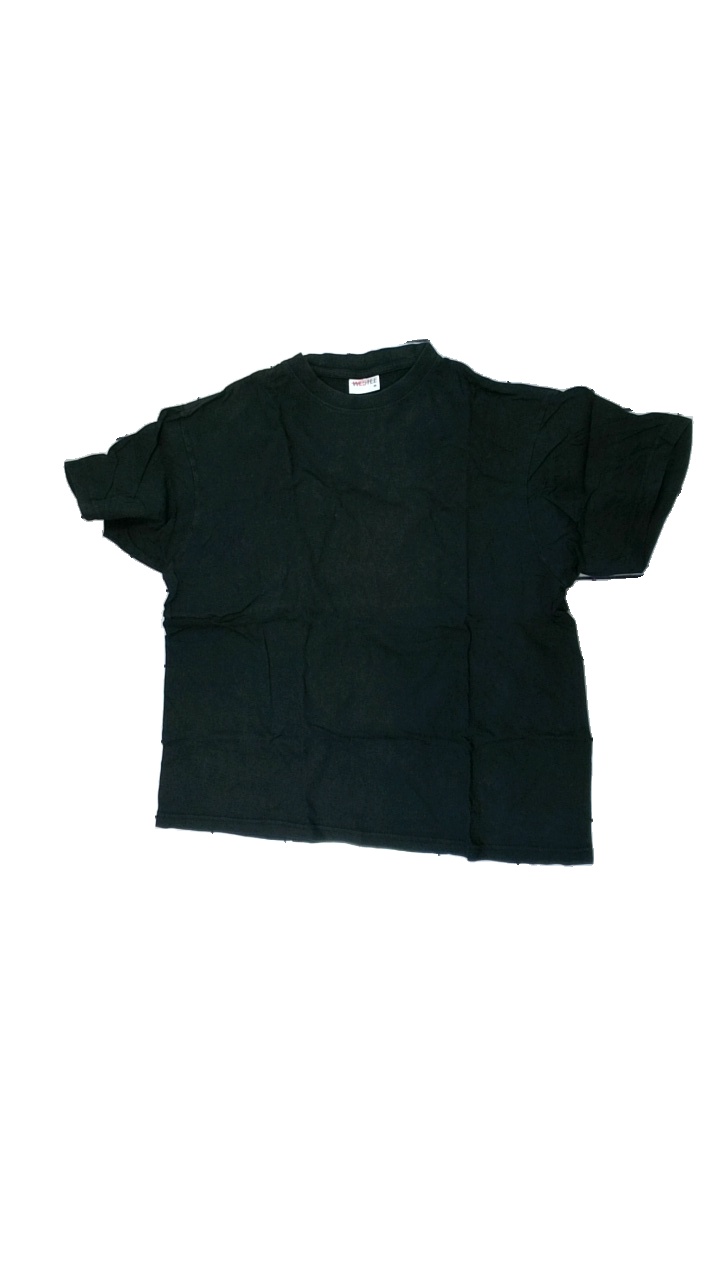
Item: T-shirt (Unisex)
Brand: Westee
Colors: Black
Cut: Regular, C-collar
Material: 87% cotton, 13% polyester
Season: All
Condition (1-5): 3
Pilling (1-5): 3
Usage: Remake
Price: <50